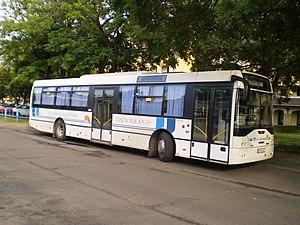
Ikarus est un constructeur de bus et trolleybus hongrois fondé en 1895. L'entreprise s'appelait jusqu'en 1949 Uhri Imre Kovács- és Kocsigyártó Üzeme.